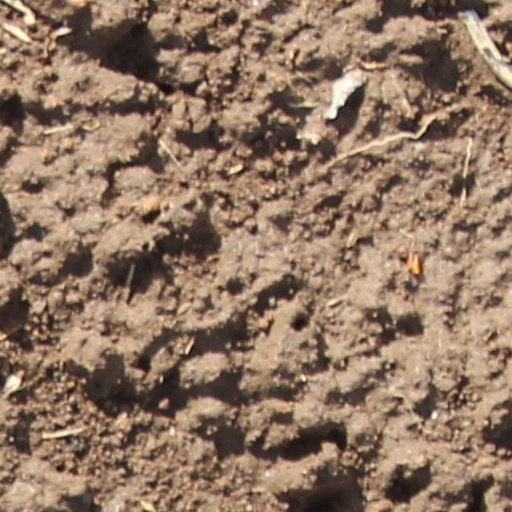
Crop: wheat